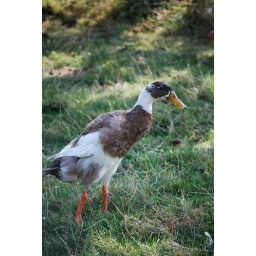
This very strange duck walked around like a person instead of the usual waddling.